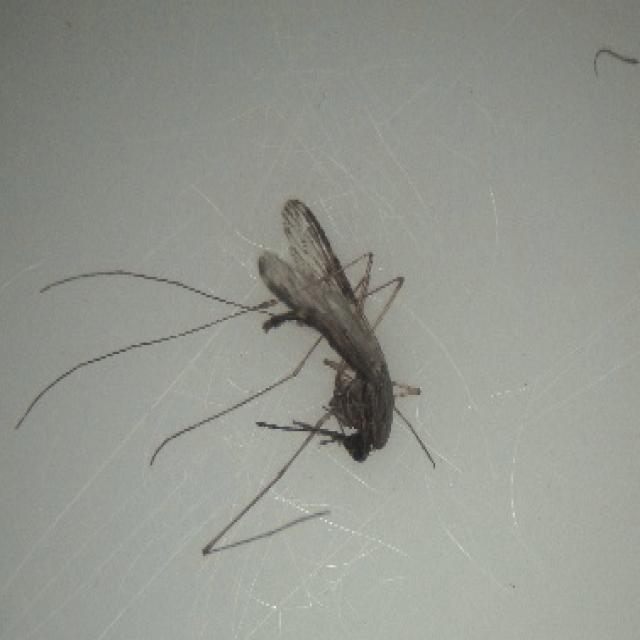
Species: anopheles_sinensis